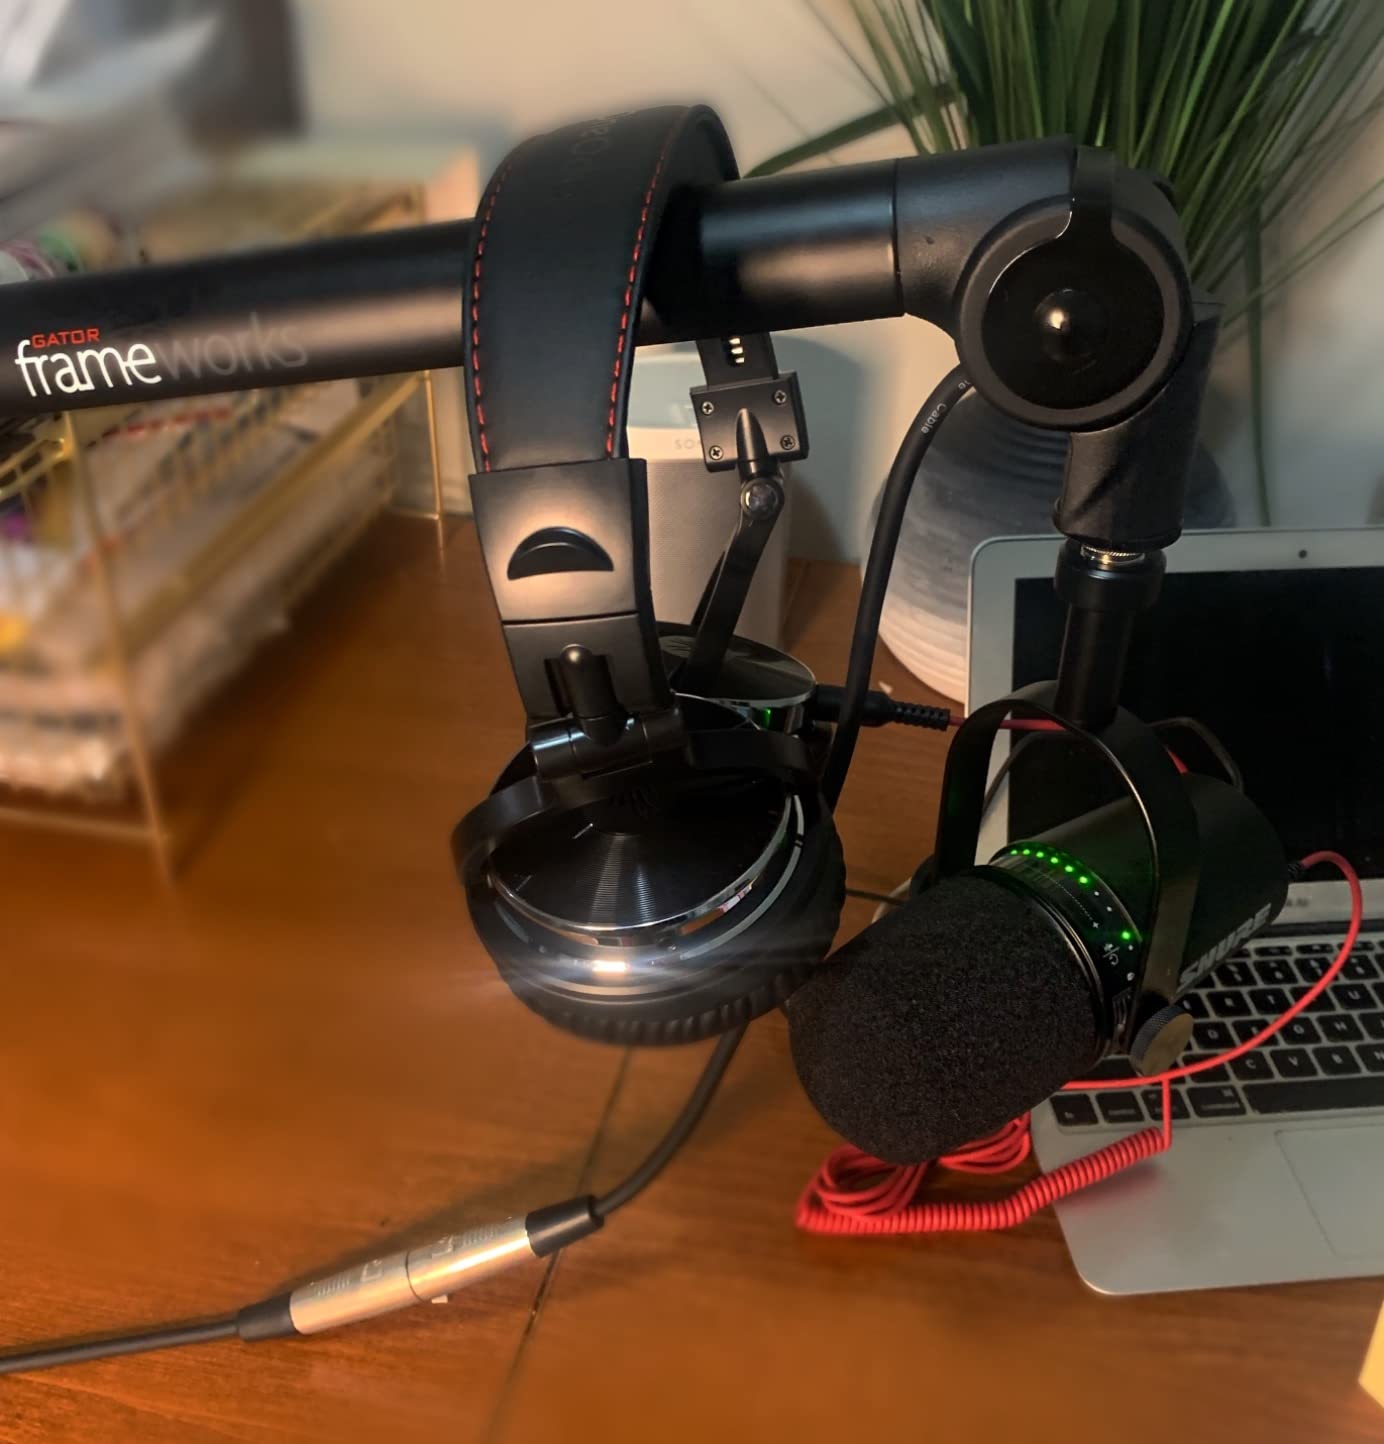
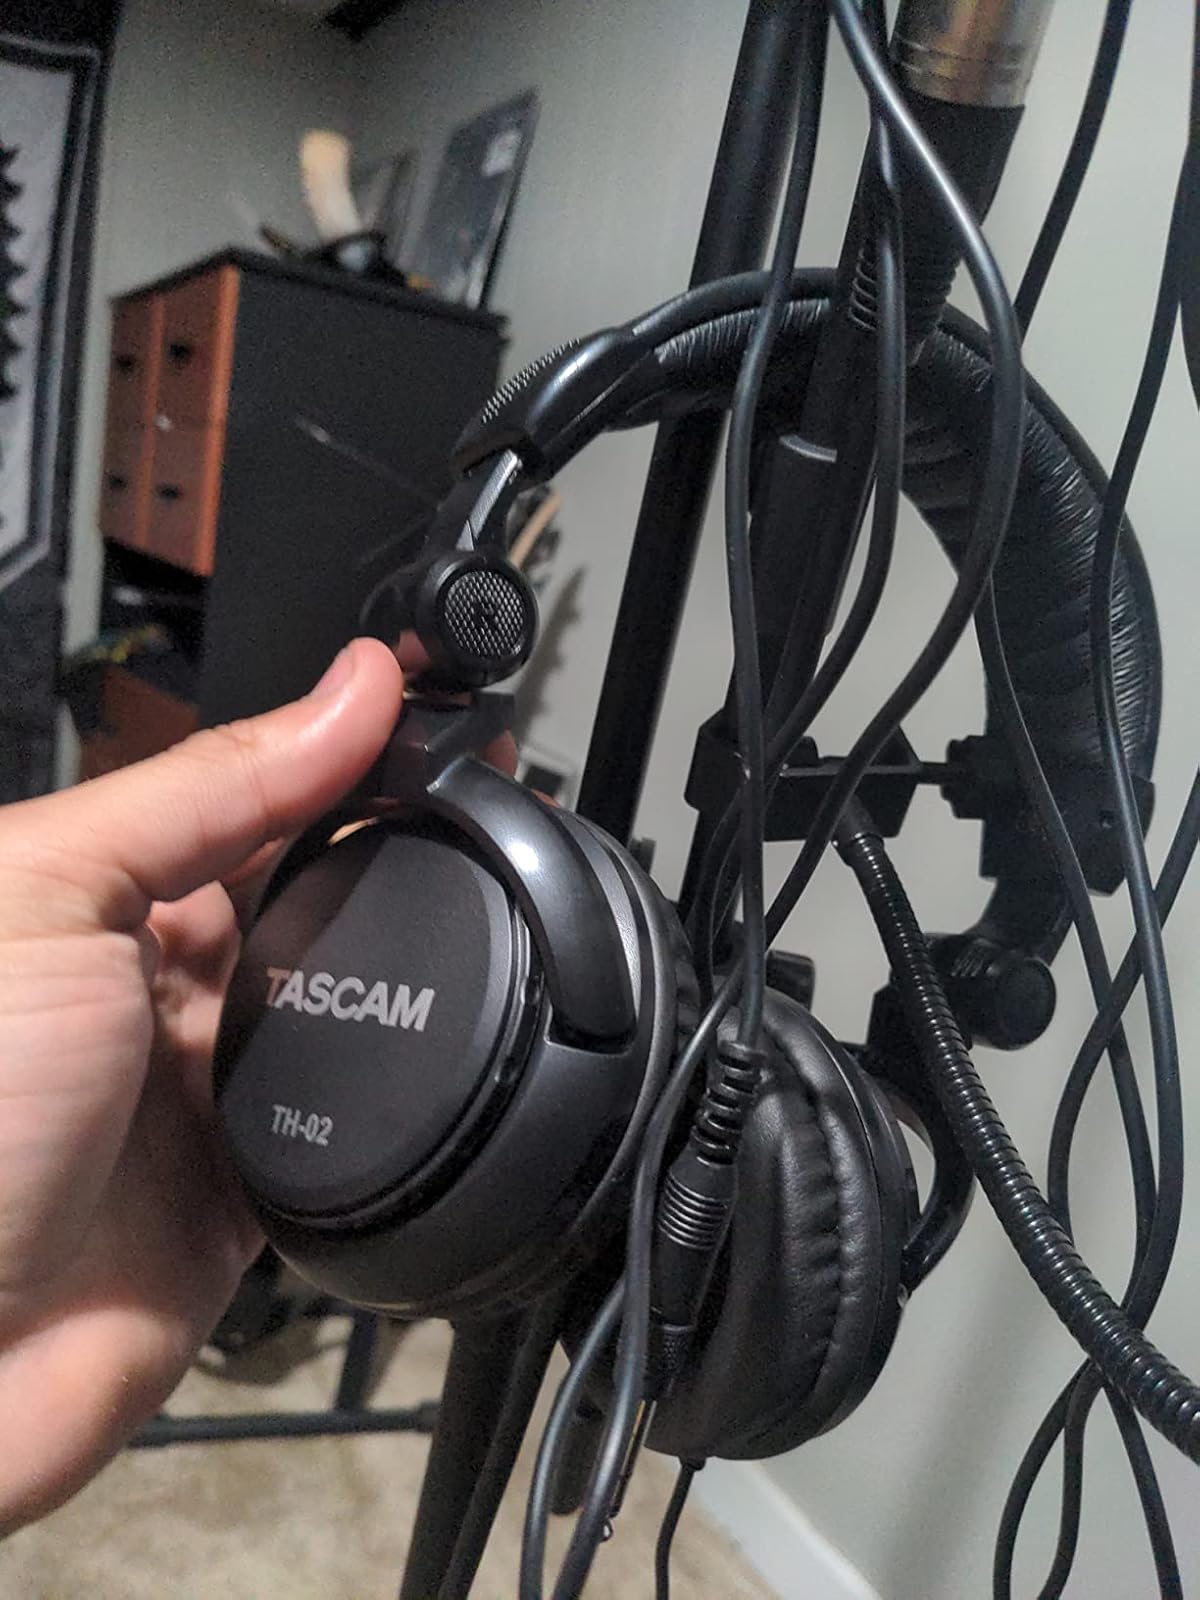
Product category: headphones
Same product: no